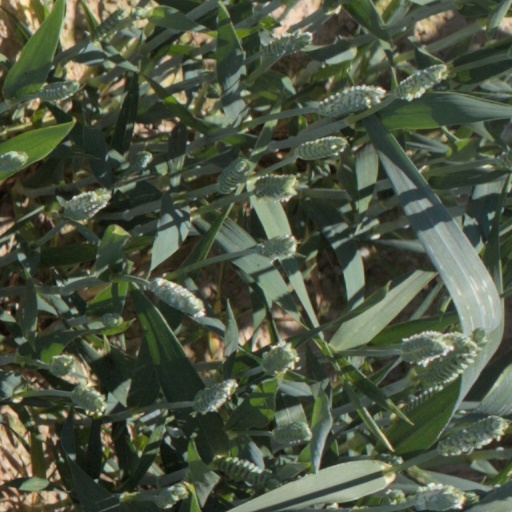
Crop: wheat